M1905 bayonet

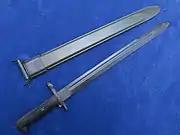
M1905-42 Bayonet and Scabbard by the Wilde Drop Forge & Tool Co.

The M1905 bayonet was produced from 1906 to 1922 by Springfield Armory and Rock Island Arsenal. The blade and handle frame were forged as a single piece with a wide, square-shaped fuller, and the crossguard was pinned to this assembly through two holes with cone-shaped steel pins. The ribbed hand grips were made of walnut wood and attached to the handle with a screw. The screw also held the catch mechanism, manipulated with a button under the crossguard, that was used to fix the bayonet to the rifle's bayonet lug. Also fit early pre-M1941 Johnson rifle model R. In mid-1941, it was decided to restart production of the M1905 bayonet. To simplify production, these later bayonets had handles with black or dark red ribbed grips, made of phenol formaldehyde resin, the earliest type of synthetic plastic. Production was scheduled to begin in January 1942, but the first bayonets were not delivered until April, with quantity deliveries not beginning until the summer of 1942. Despite initial setbacks, the M1905 bayonet was manufactured in sufficient numbers to keep up with the widespread introduction of the new M1 Garand rifle in 1942. By the end of 1942, all six manufacturers had changed the shape of their fullers to a narrower, round-bottomed shape. The later version of the M1905 bayonet with plastic grips is sometimes referred to as the "M1942" by collectors and historians, but this designation was never used by the Army.